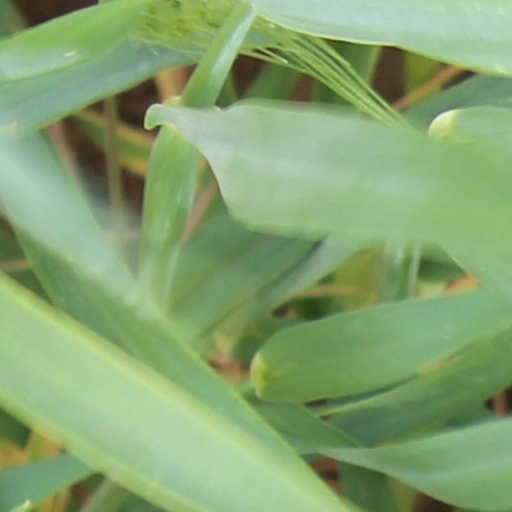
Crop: wheat